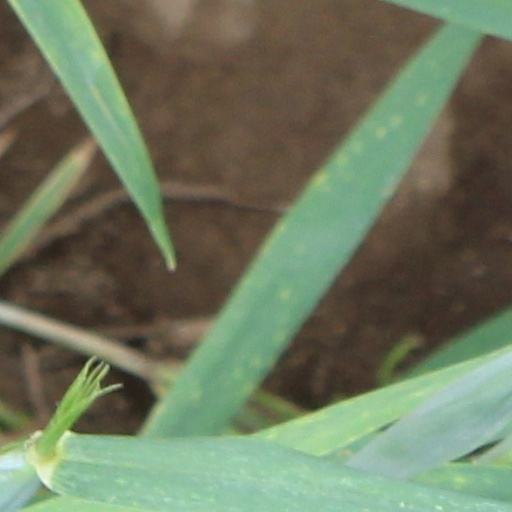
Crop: wheat